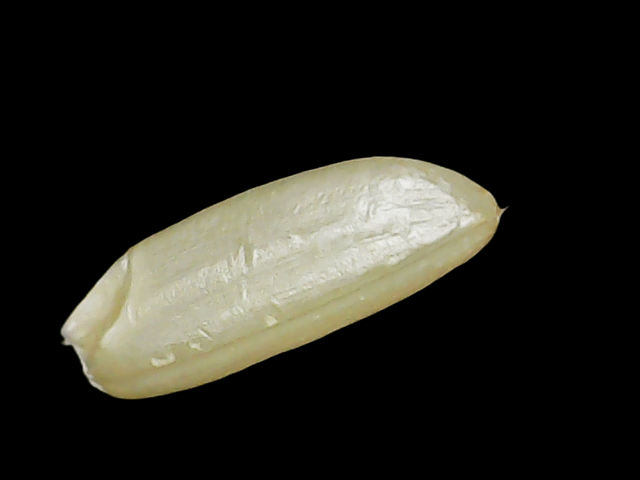
Rice variety: Binadhan12